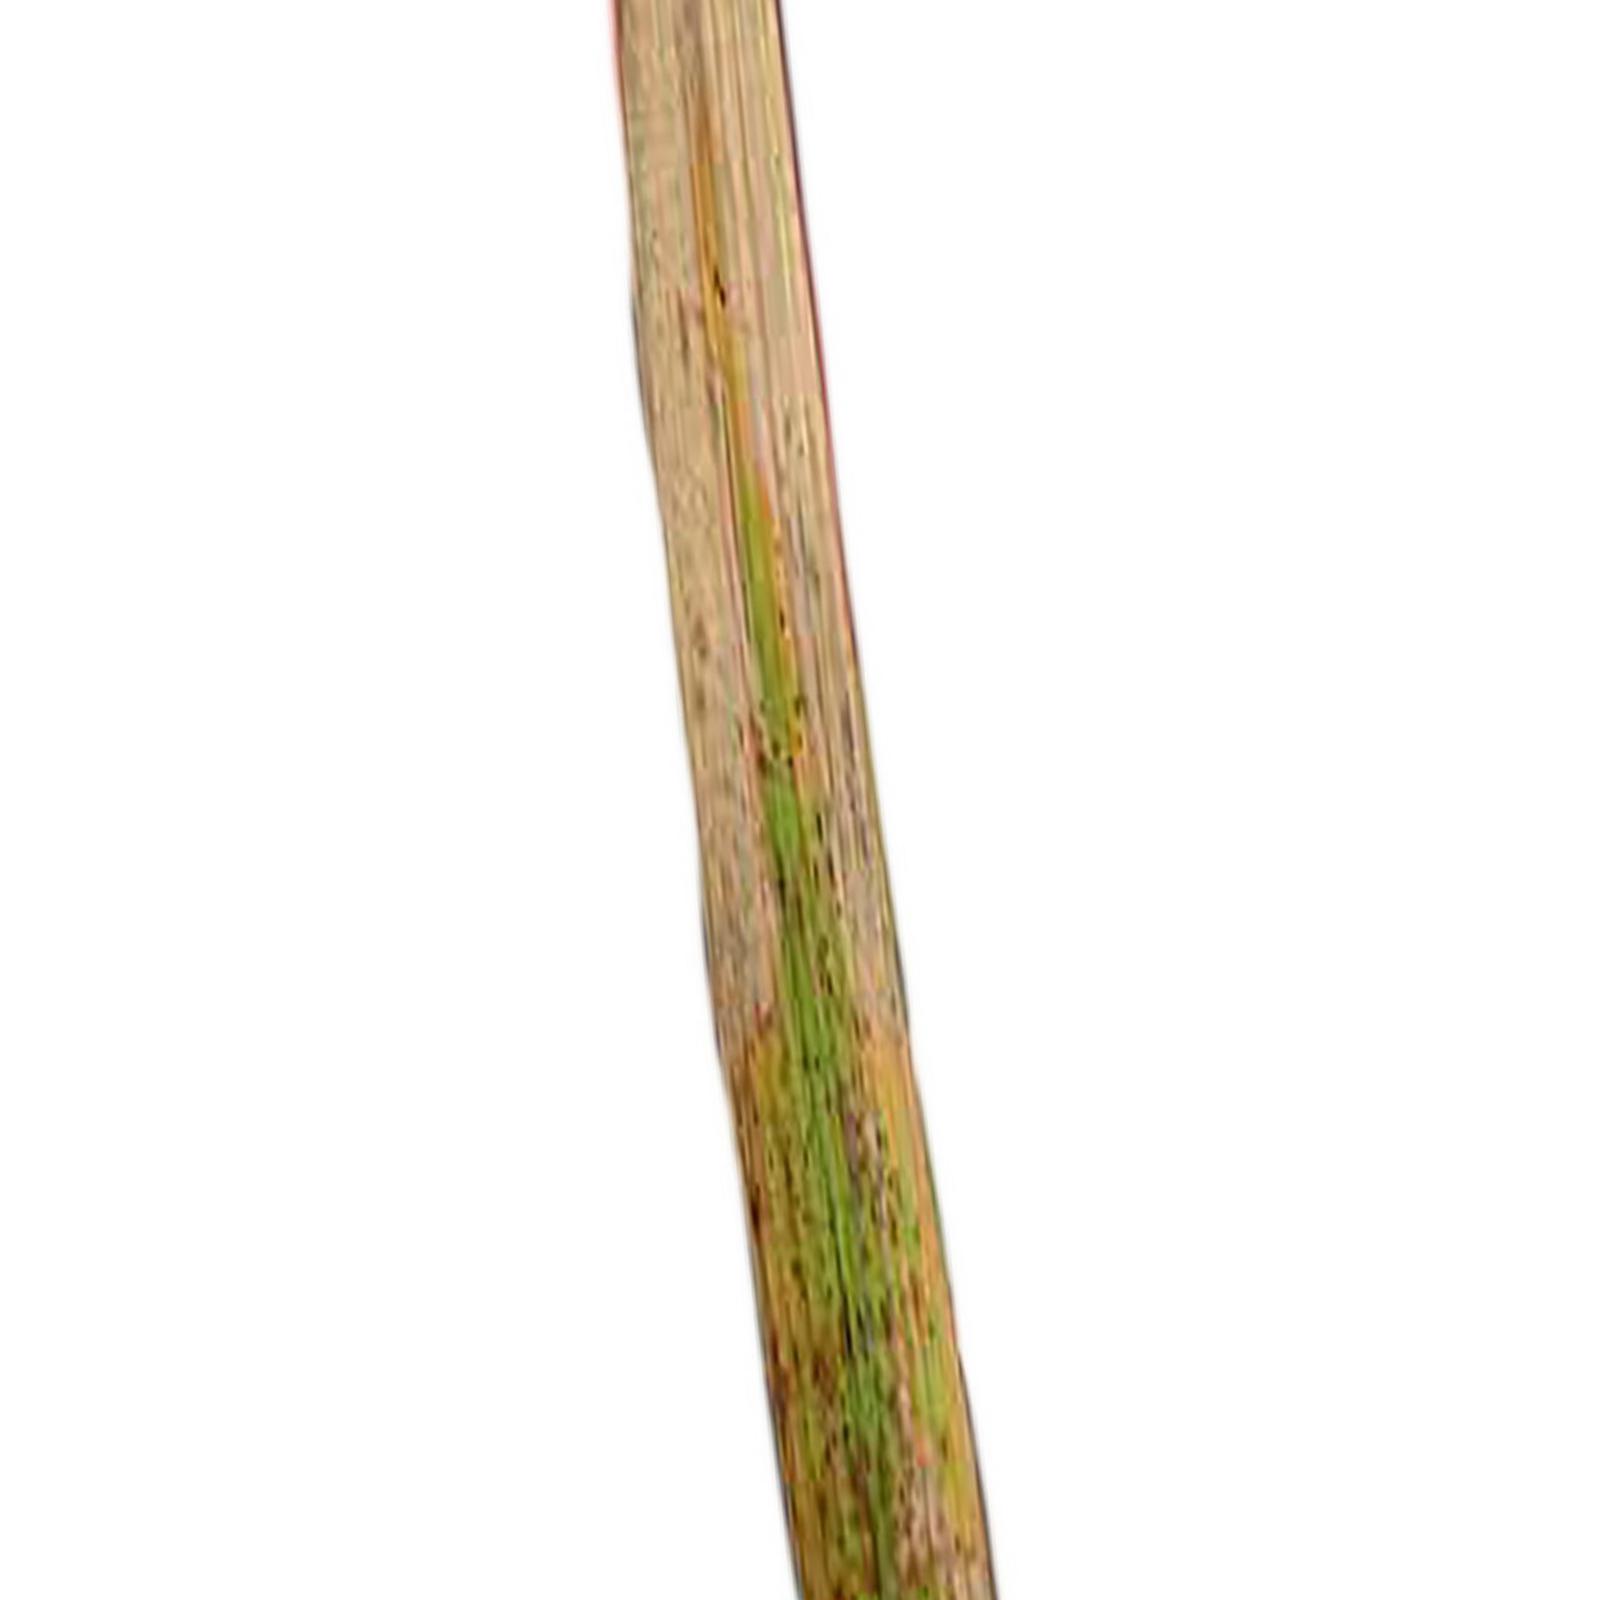
Nhãn: Bệnh Cháy lá ( Leaf scald )